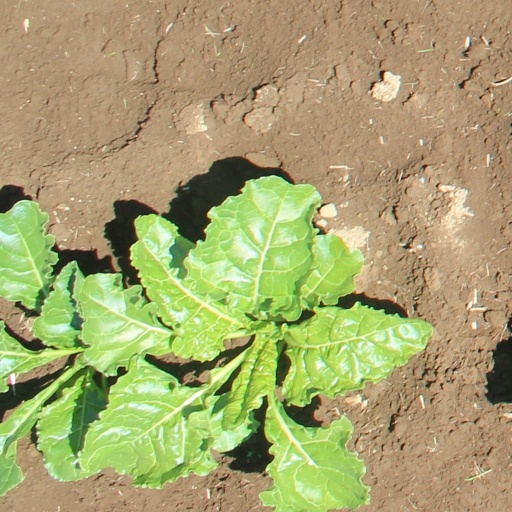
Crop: sugar beet